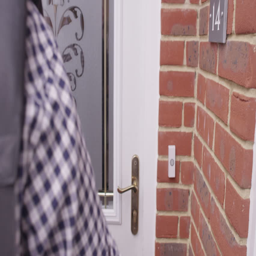
woman opening the door for worker